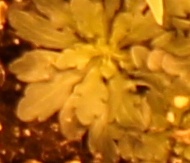
Label: Horseweed